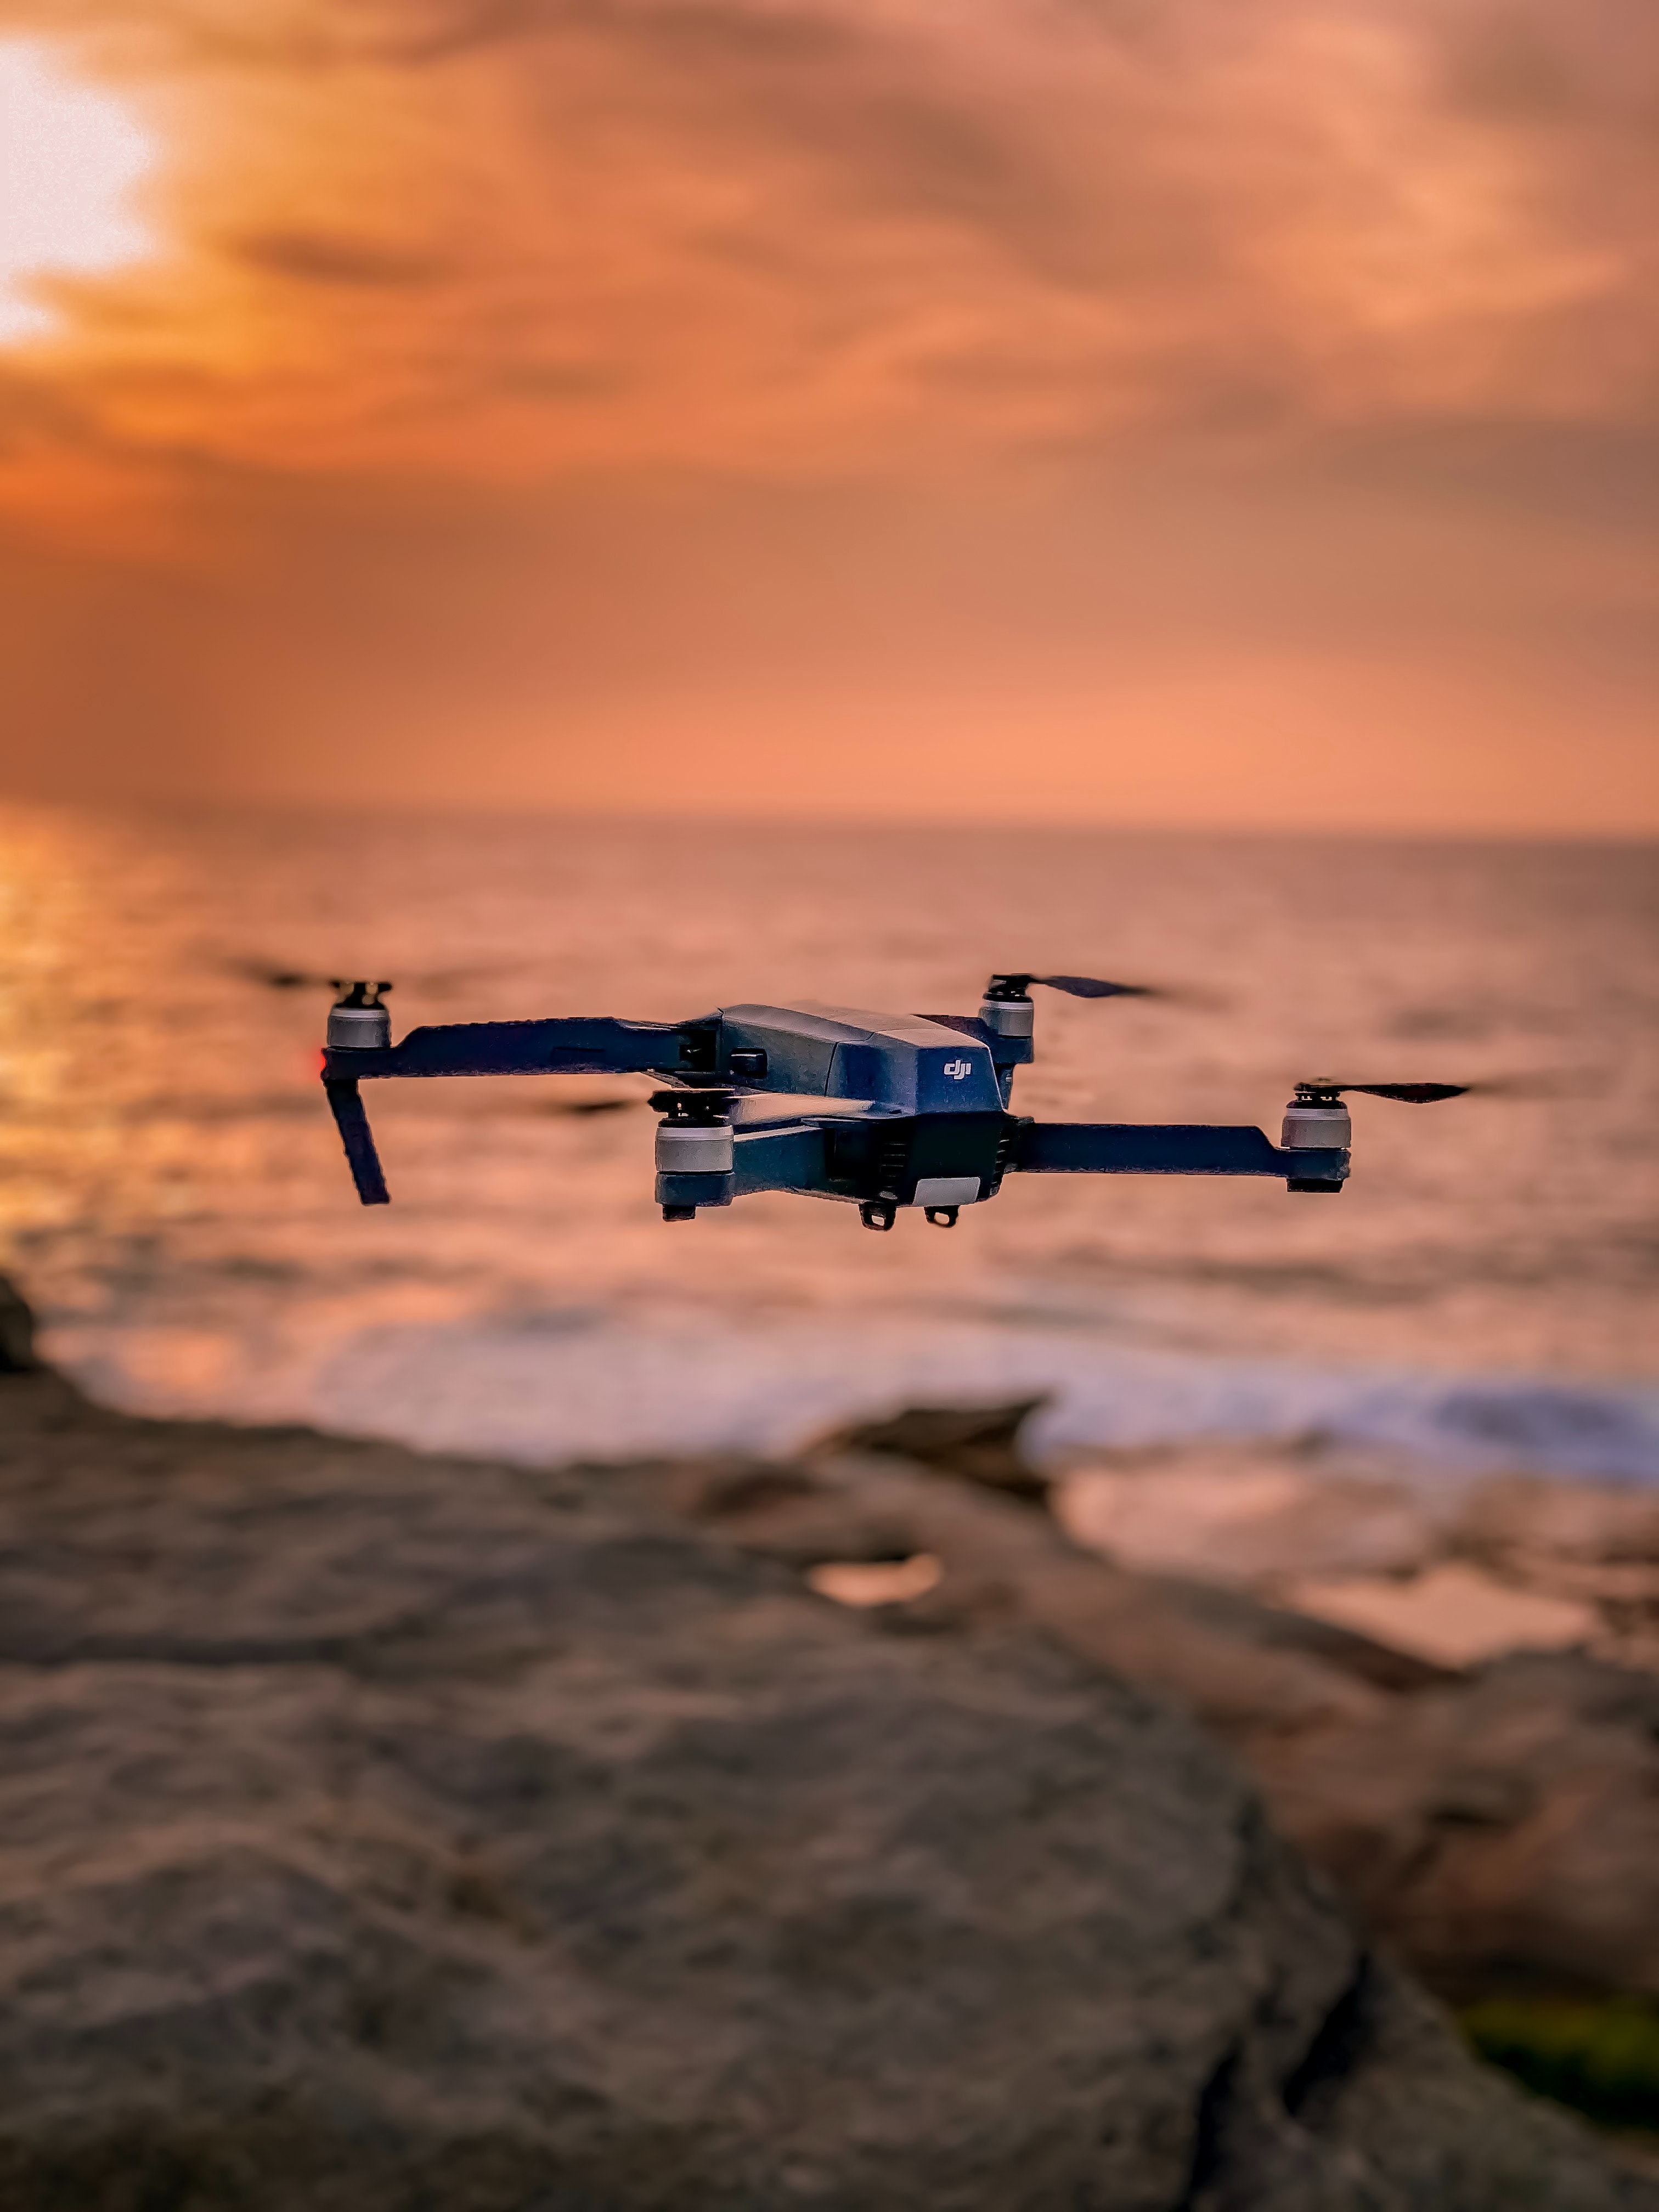
sky, sunset, aircraft, airplane, vehicle, horizon, sea, cloud, flight, ocean, helicopter, reflection, sunrise, rotorcraft, evening, aviation, coast, dawn, wave